Deinacrida rugosa

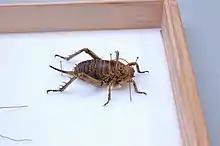
"Deinacrida rugosa" specimen

Introductions of the Cook Strait giant wētā to Mana Island in 1976, Matiu / Somes Island in 1996, and, most recently, Zealandia Wildlife Sanctuary in the North Island in 2007 have helped to greatly expand this vulnerable species' range. In addition, on Mana Island, the removal of cattle and eradication of mice has dramatically increased Cook Strait giant wētā abundance. With the success of these introductions, the New Zealand Department of Conservation plans to continue to introduce the Cook Strait giant wētā to new island habitats, while ensuring that its existing island habitats remain protected against the threat of predator invasion.